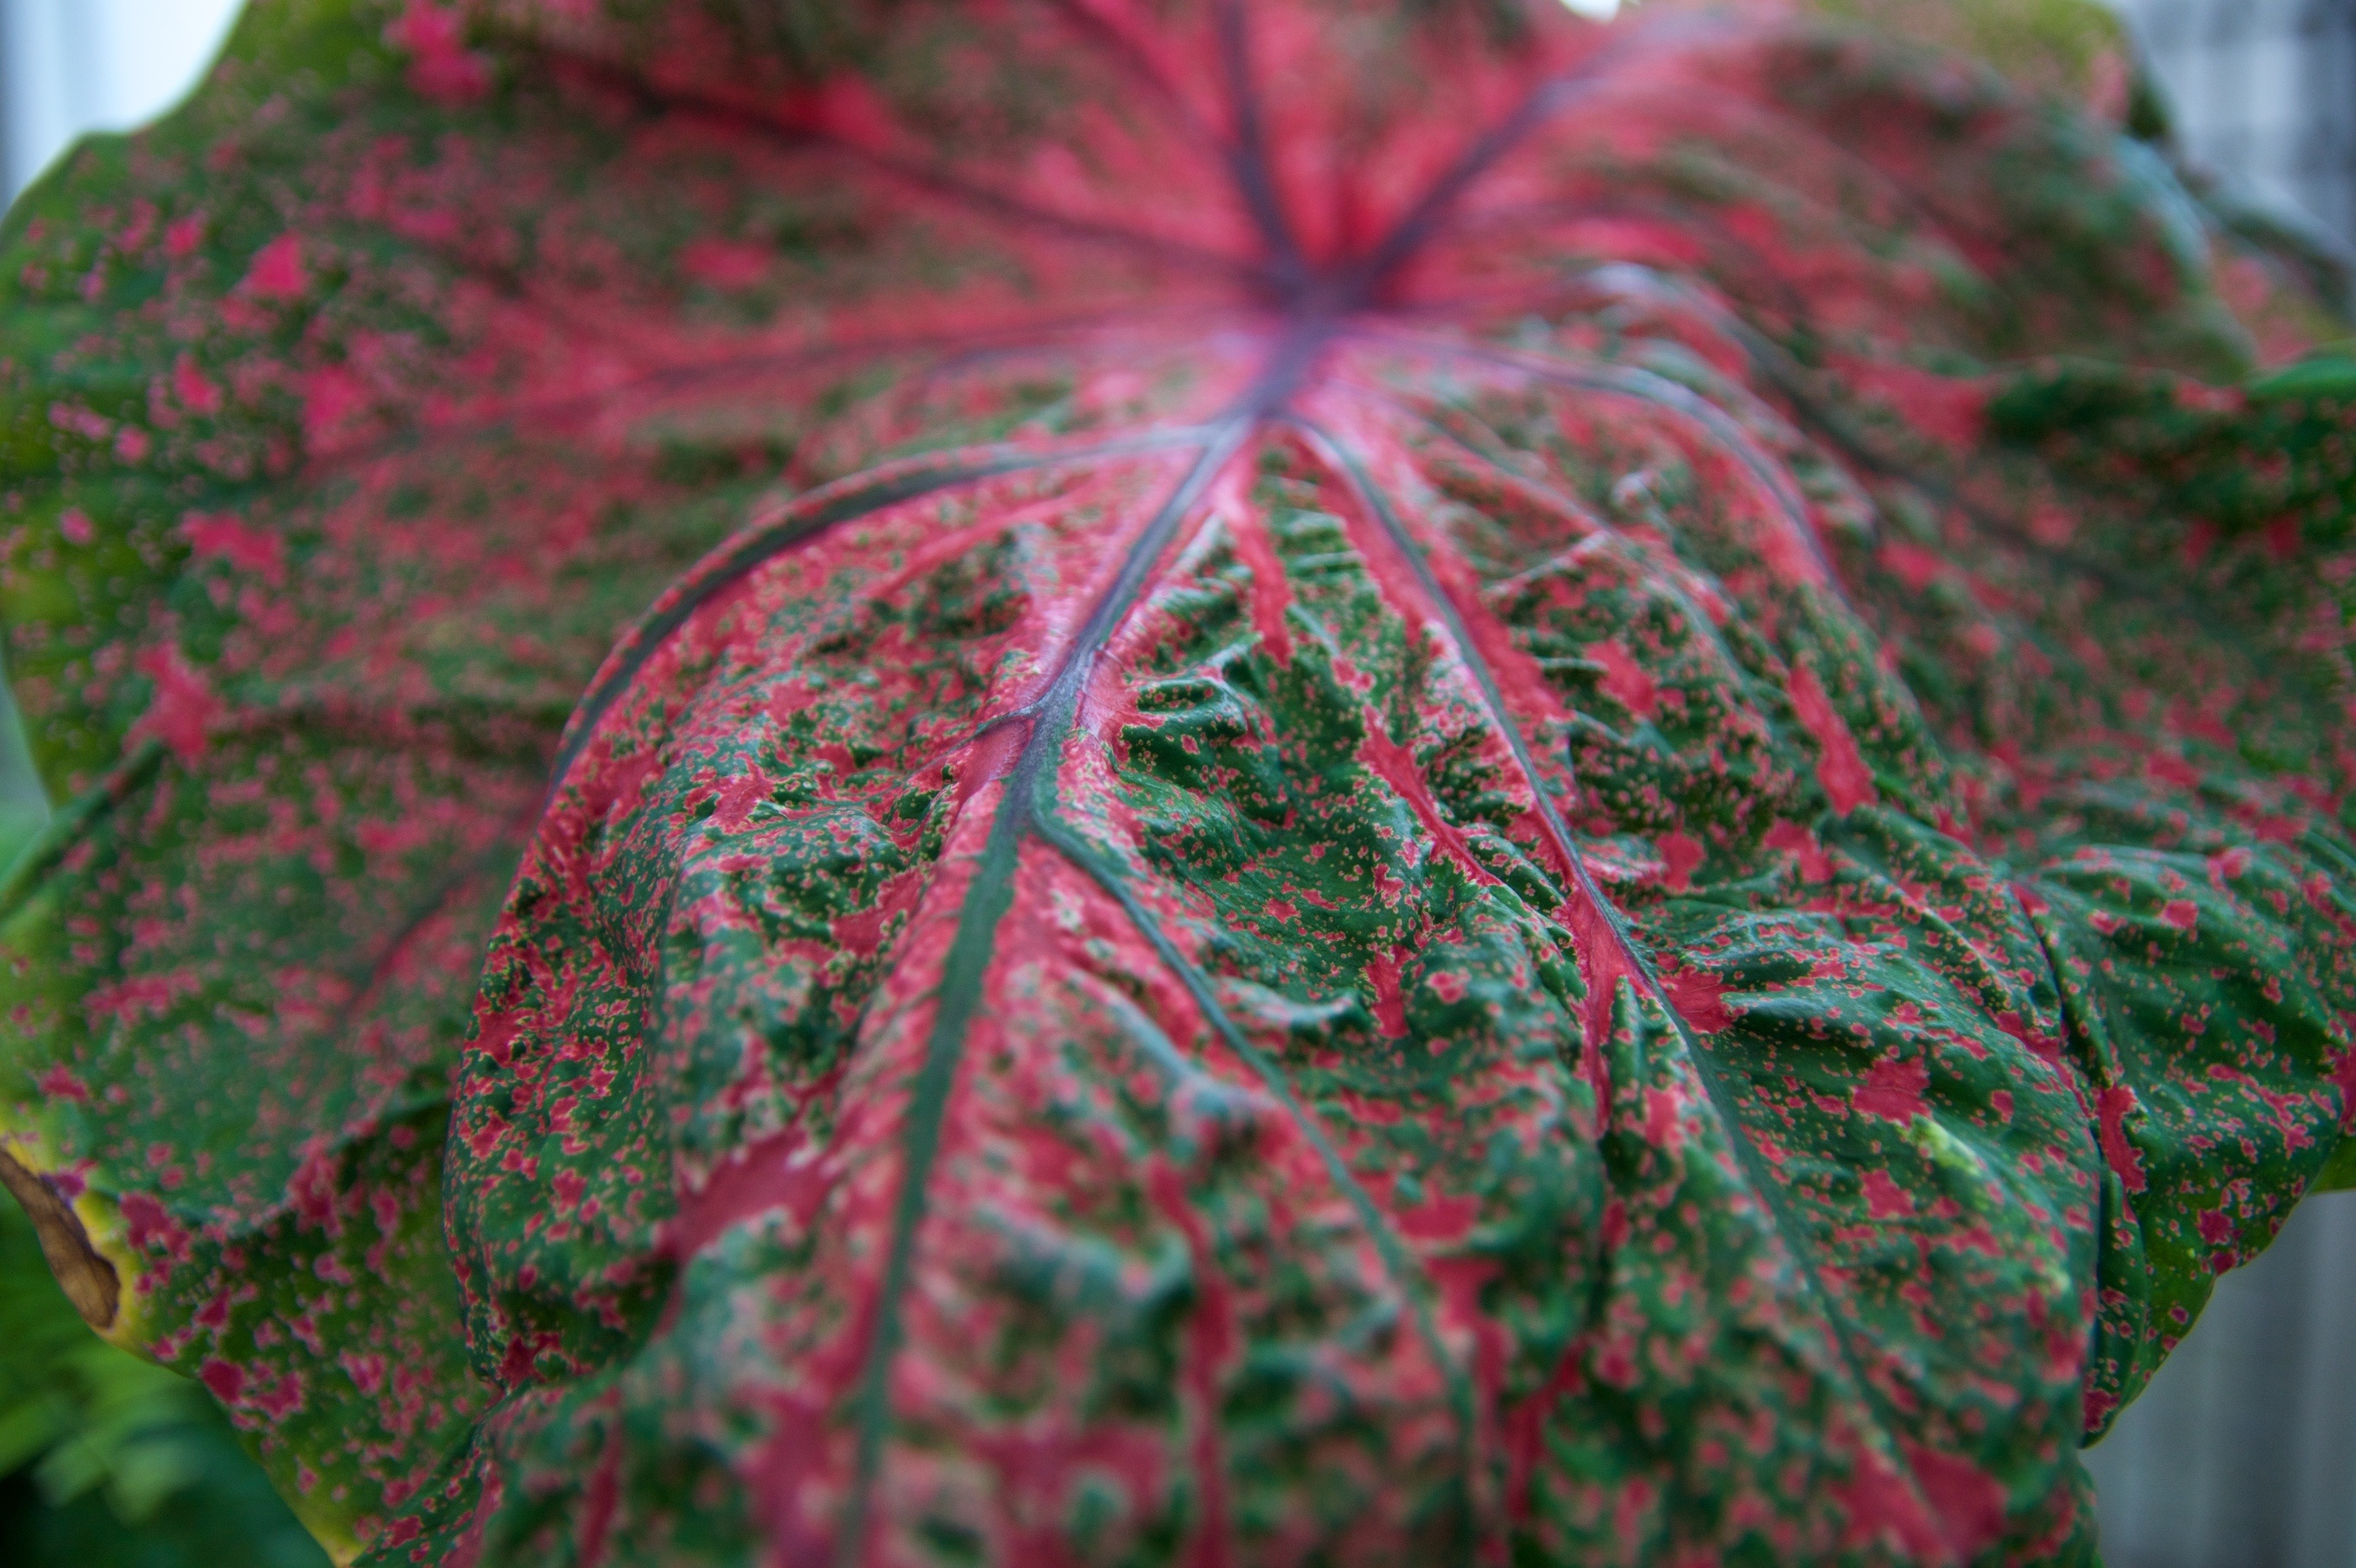
tree, nature, branch, structure, plant, leaf, flower, purple, petal, pattern, green, red, tropical, color, autumn, botany, pink, flora, season, map, maple tree, maple leaf, close up, leaves, composition, beautiful, exotic, macro photography, artfully, flowering plant, woody plant, land plant